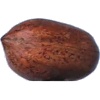
Label: Nut Pecan 1